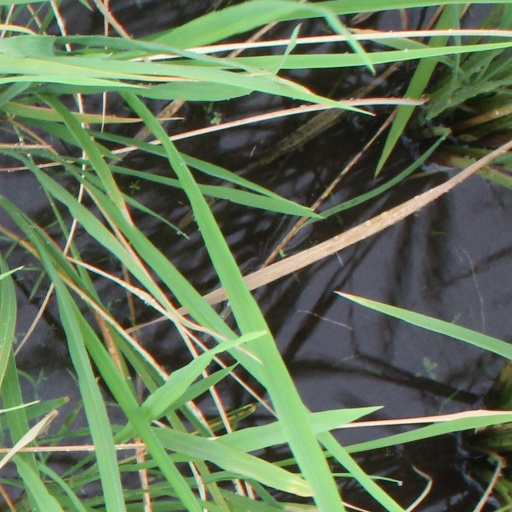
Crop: rice